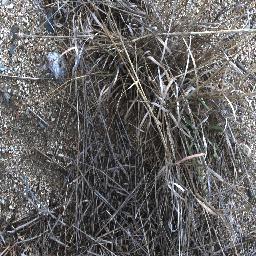
Label: negative